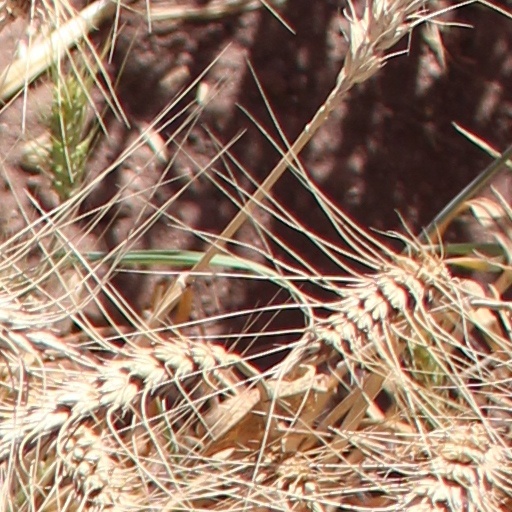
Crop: wheat